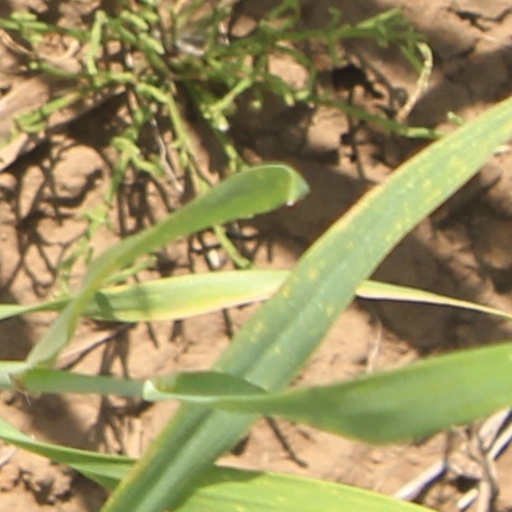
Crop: wheat